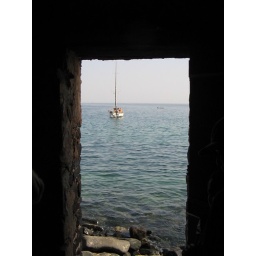
The door where slaves supposedly got on the boat to the Americas in the Maison des Esclaves.